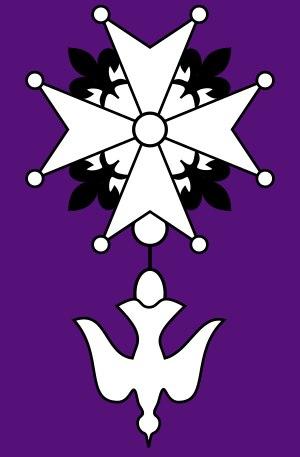
Traditionnellement, les différentes Églises chrétiennes considèrent les actes homosexuels comme des pratiques contre nature, des péchés gravement contraires à la chasteté, à l'instar de la masturbation, de la fornication et de la pornographie. En empêchant la procréation, première des fins de l'union conjugale et donc sexuelle, les pratiques homosexuelles s'opposeraient ainsi directement à l'action créatrice de Dieu. D'autre part, le sujet de l'homosexualité est souvent débattu dans les Églises chrétiennes.